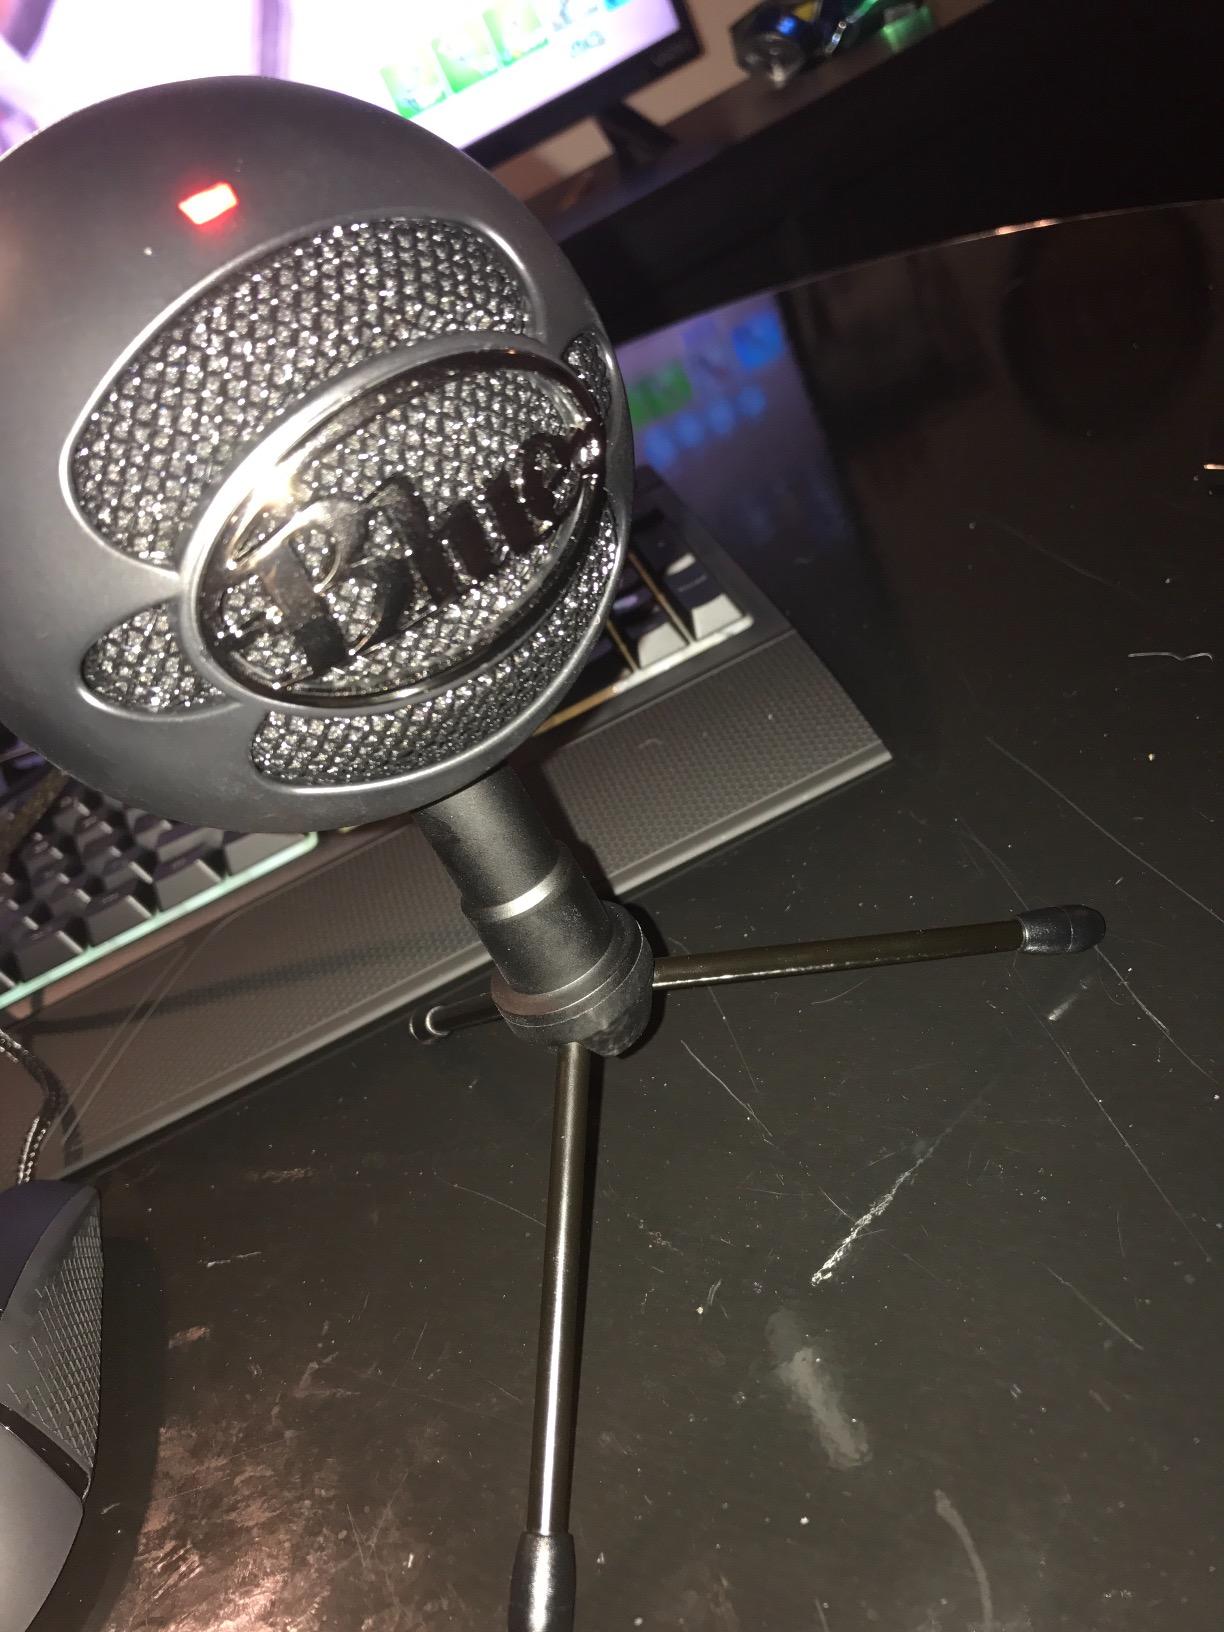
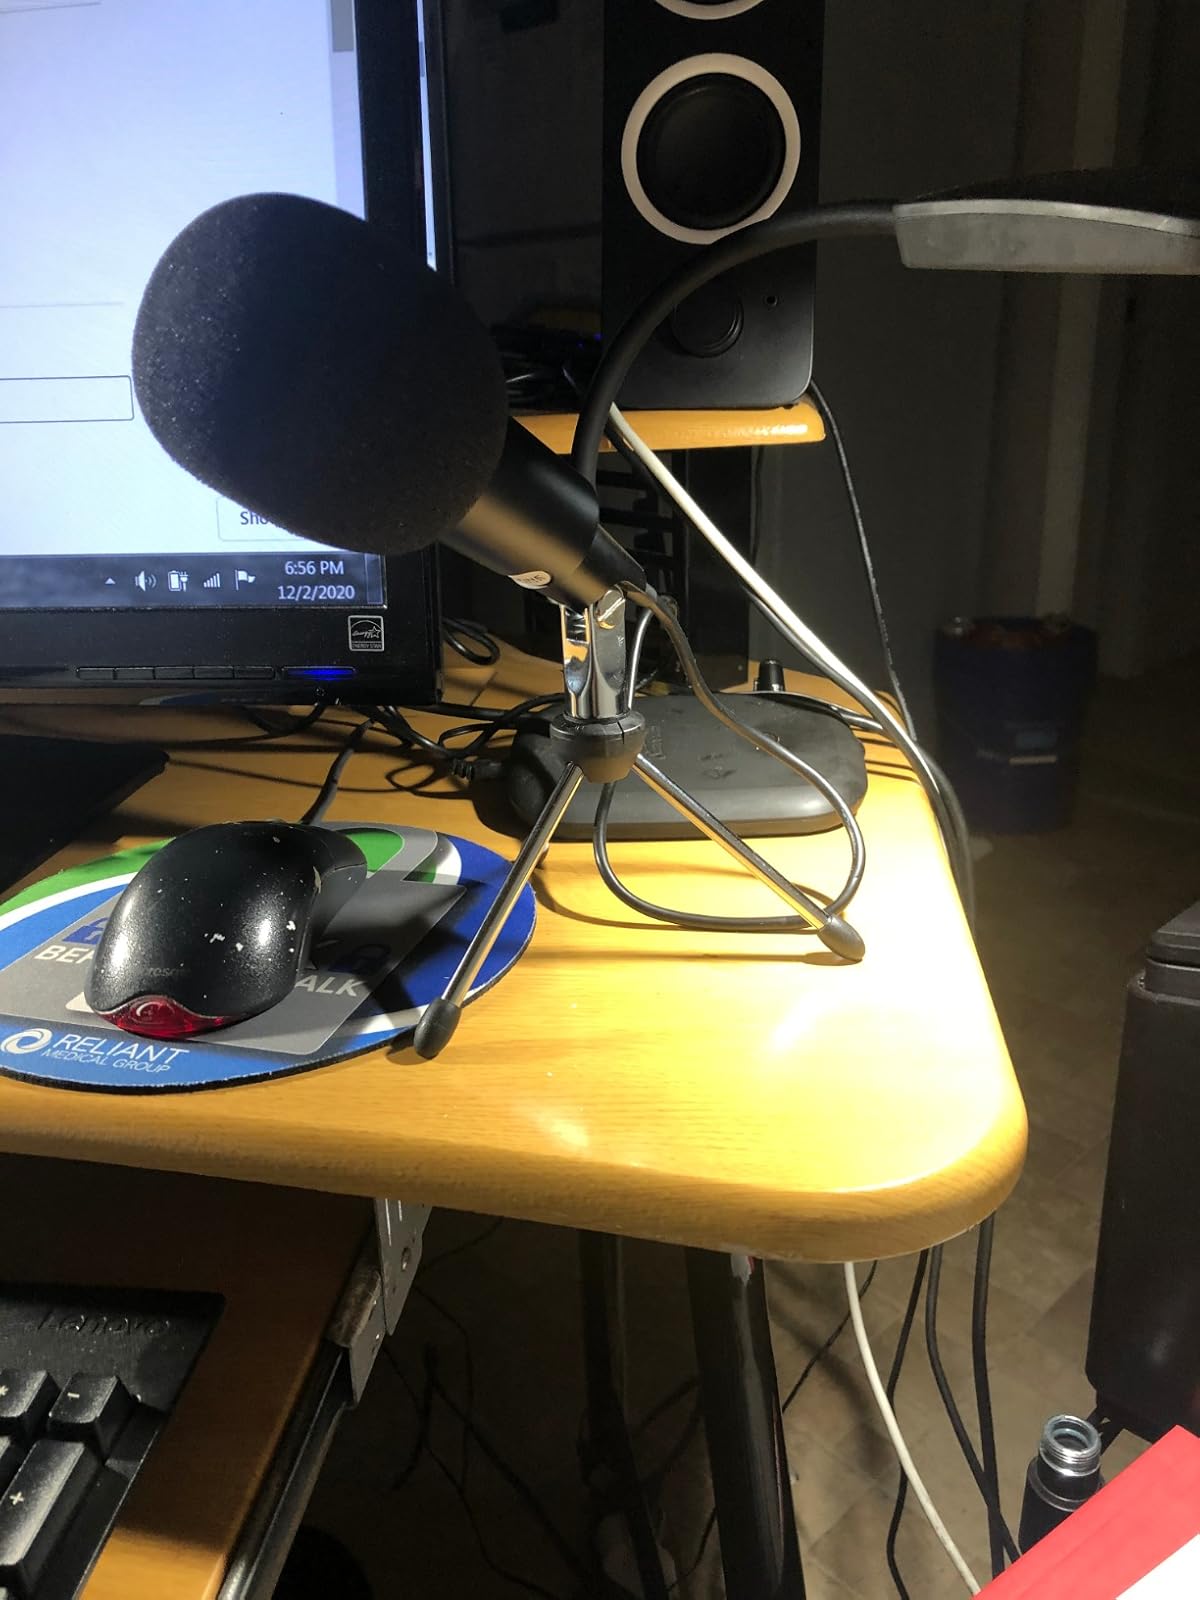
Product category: microphone
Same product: no